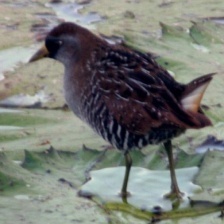
Species: SORA
Scientific name: PORZANA CAROLINA
ImageNet parent category: european_gallinule